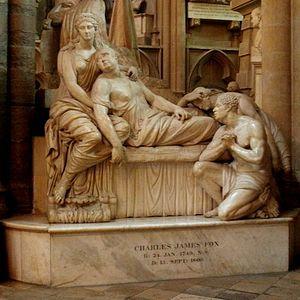
Charles James Fox, né à Londres le 24 janvier 1749 et mort à Chiswick le 13 septembre 1806, est un homme d'État britannique et l'une des principales figures politiques du Parti whig dont la carrière parlementaire s'étale de la fin du XVIIIᵉ siècle au début du XIXᵉ siècle. L'un des plus grands orateurs d'Angleterre, il est surtout connu pour la rivalité qui l'opposa à William Pitt le Jeune.